Nuclear power in Australia

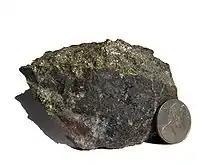
Chalcopyrite uranium-bearing ore from Olympic Dam mine, South Australia

Nuclear power in Australia has been a topic of practical debate since the mid-20th century. Australia has never had a nuclear power plant, and has only one nuclear reactor (OPAL), the third in a series at Lucas Heights, New South Wales, which have been used exclusively for research, training, and to produce radionuclides for both nuclear medicine and industry. Australia hosts 33% of the world's proven uranium deposits, and is currently the world's third largest producer of uranium after Kazakhstan and Canada.